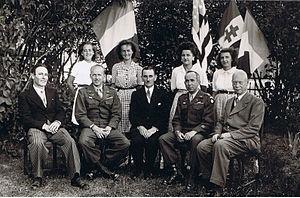
Saint-Étienne-lès-Remiremont est une commune française située dans le département des Vosges en région Grand Est. Elle fait partie de l'aire urbaine de Remiremont.
Le maquis du Haut-du-Bois ou maquis d'Éloyes, dont la formation résulte du refus du Service du travail obligatoire, s'est constitué en unité de combat au sein des Forces françaises de l'intérieur des Maquis des Vosges. À ce titre, il a payé un lourd tribut en vue de la libération du secteur de la région d'Éloyes. La distribution régulière de tracts et journaux appelant à la résistance confortaient les actions armées des maquisards.